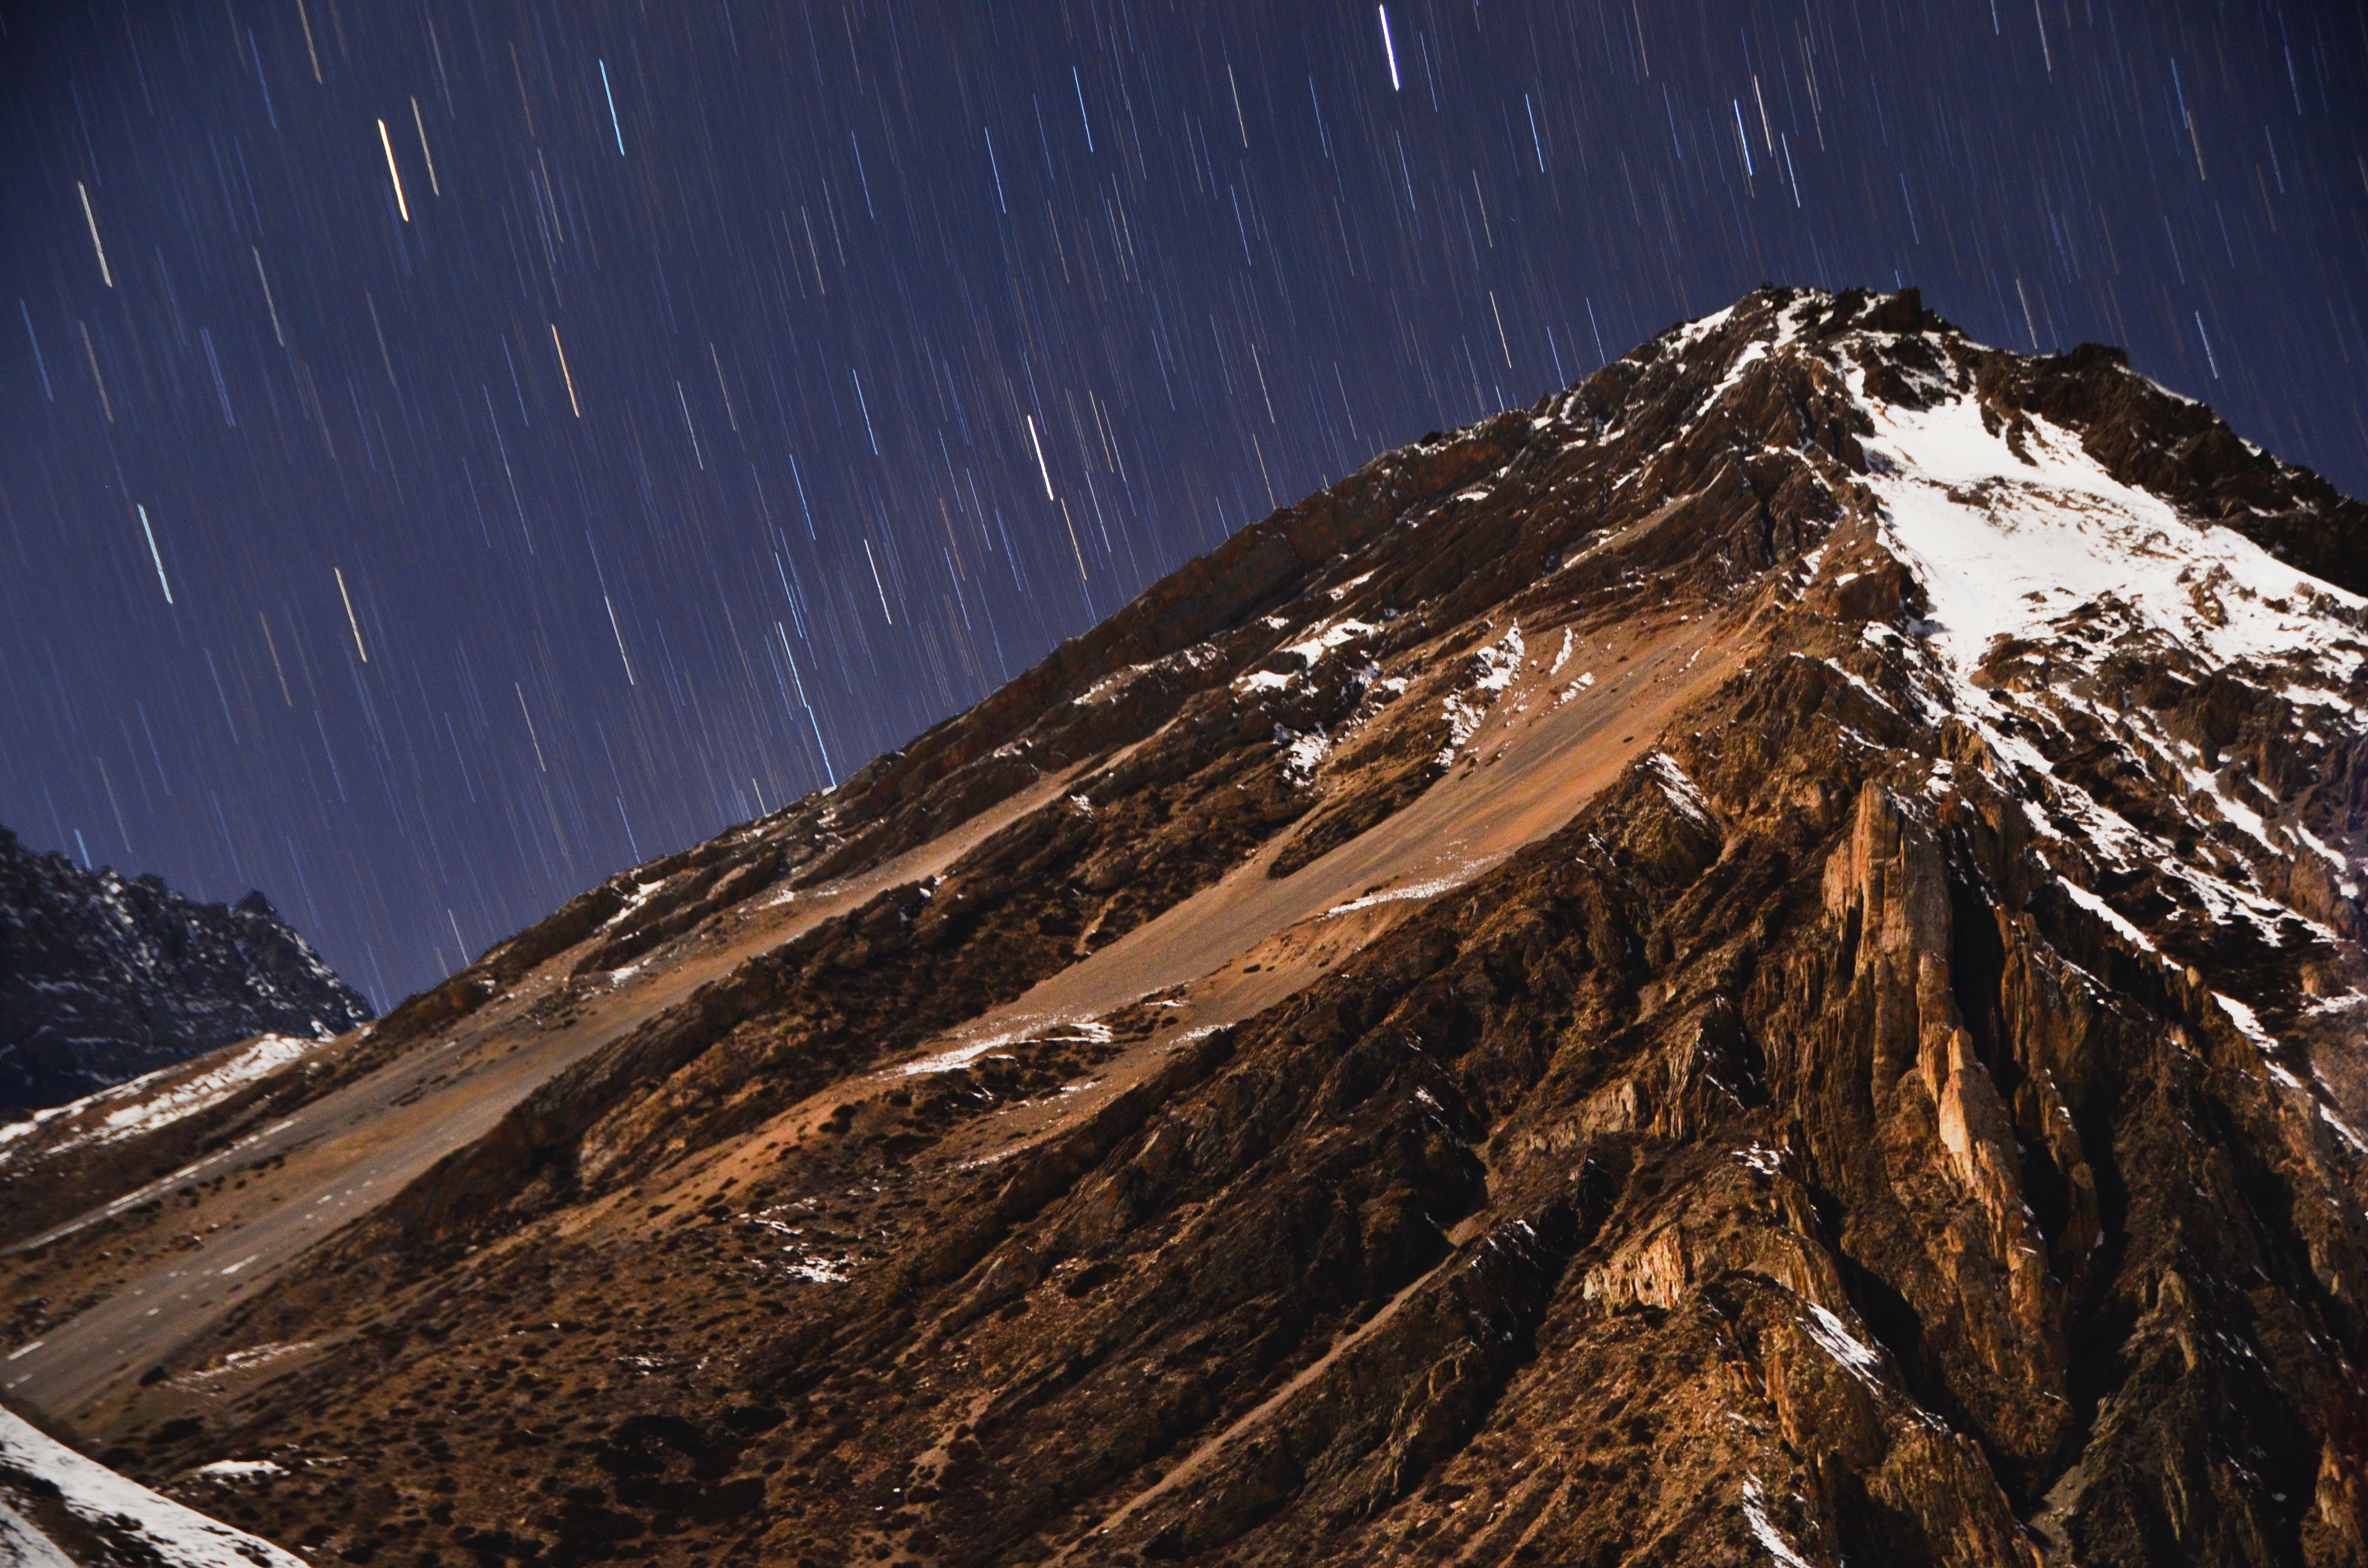
nature, mountainous landforms, mountain, landform, snow, geological phenomenon, winter, night, mountain range, summit, ridge